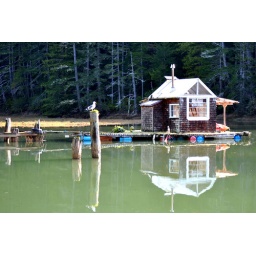
A lone cottage on a peaceful river in California. There are no roads into this cottage!